List of Farm to Market Roads in Texas (2600–2699)

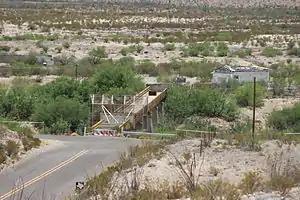
The southern terminus of RM 2627 at La Linda International Bridge

The southern terminus of RM 2627 is at La Linda International Bridge across the Rio Grande, which has been closed since 1997. The route travels northwest and traverses Black Gap Wildlife Management area before ending at US 385, less than north of the entrance to Big Bend National Park and south of Marathon.